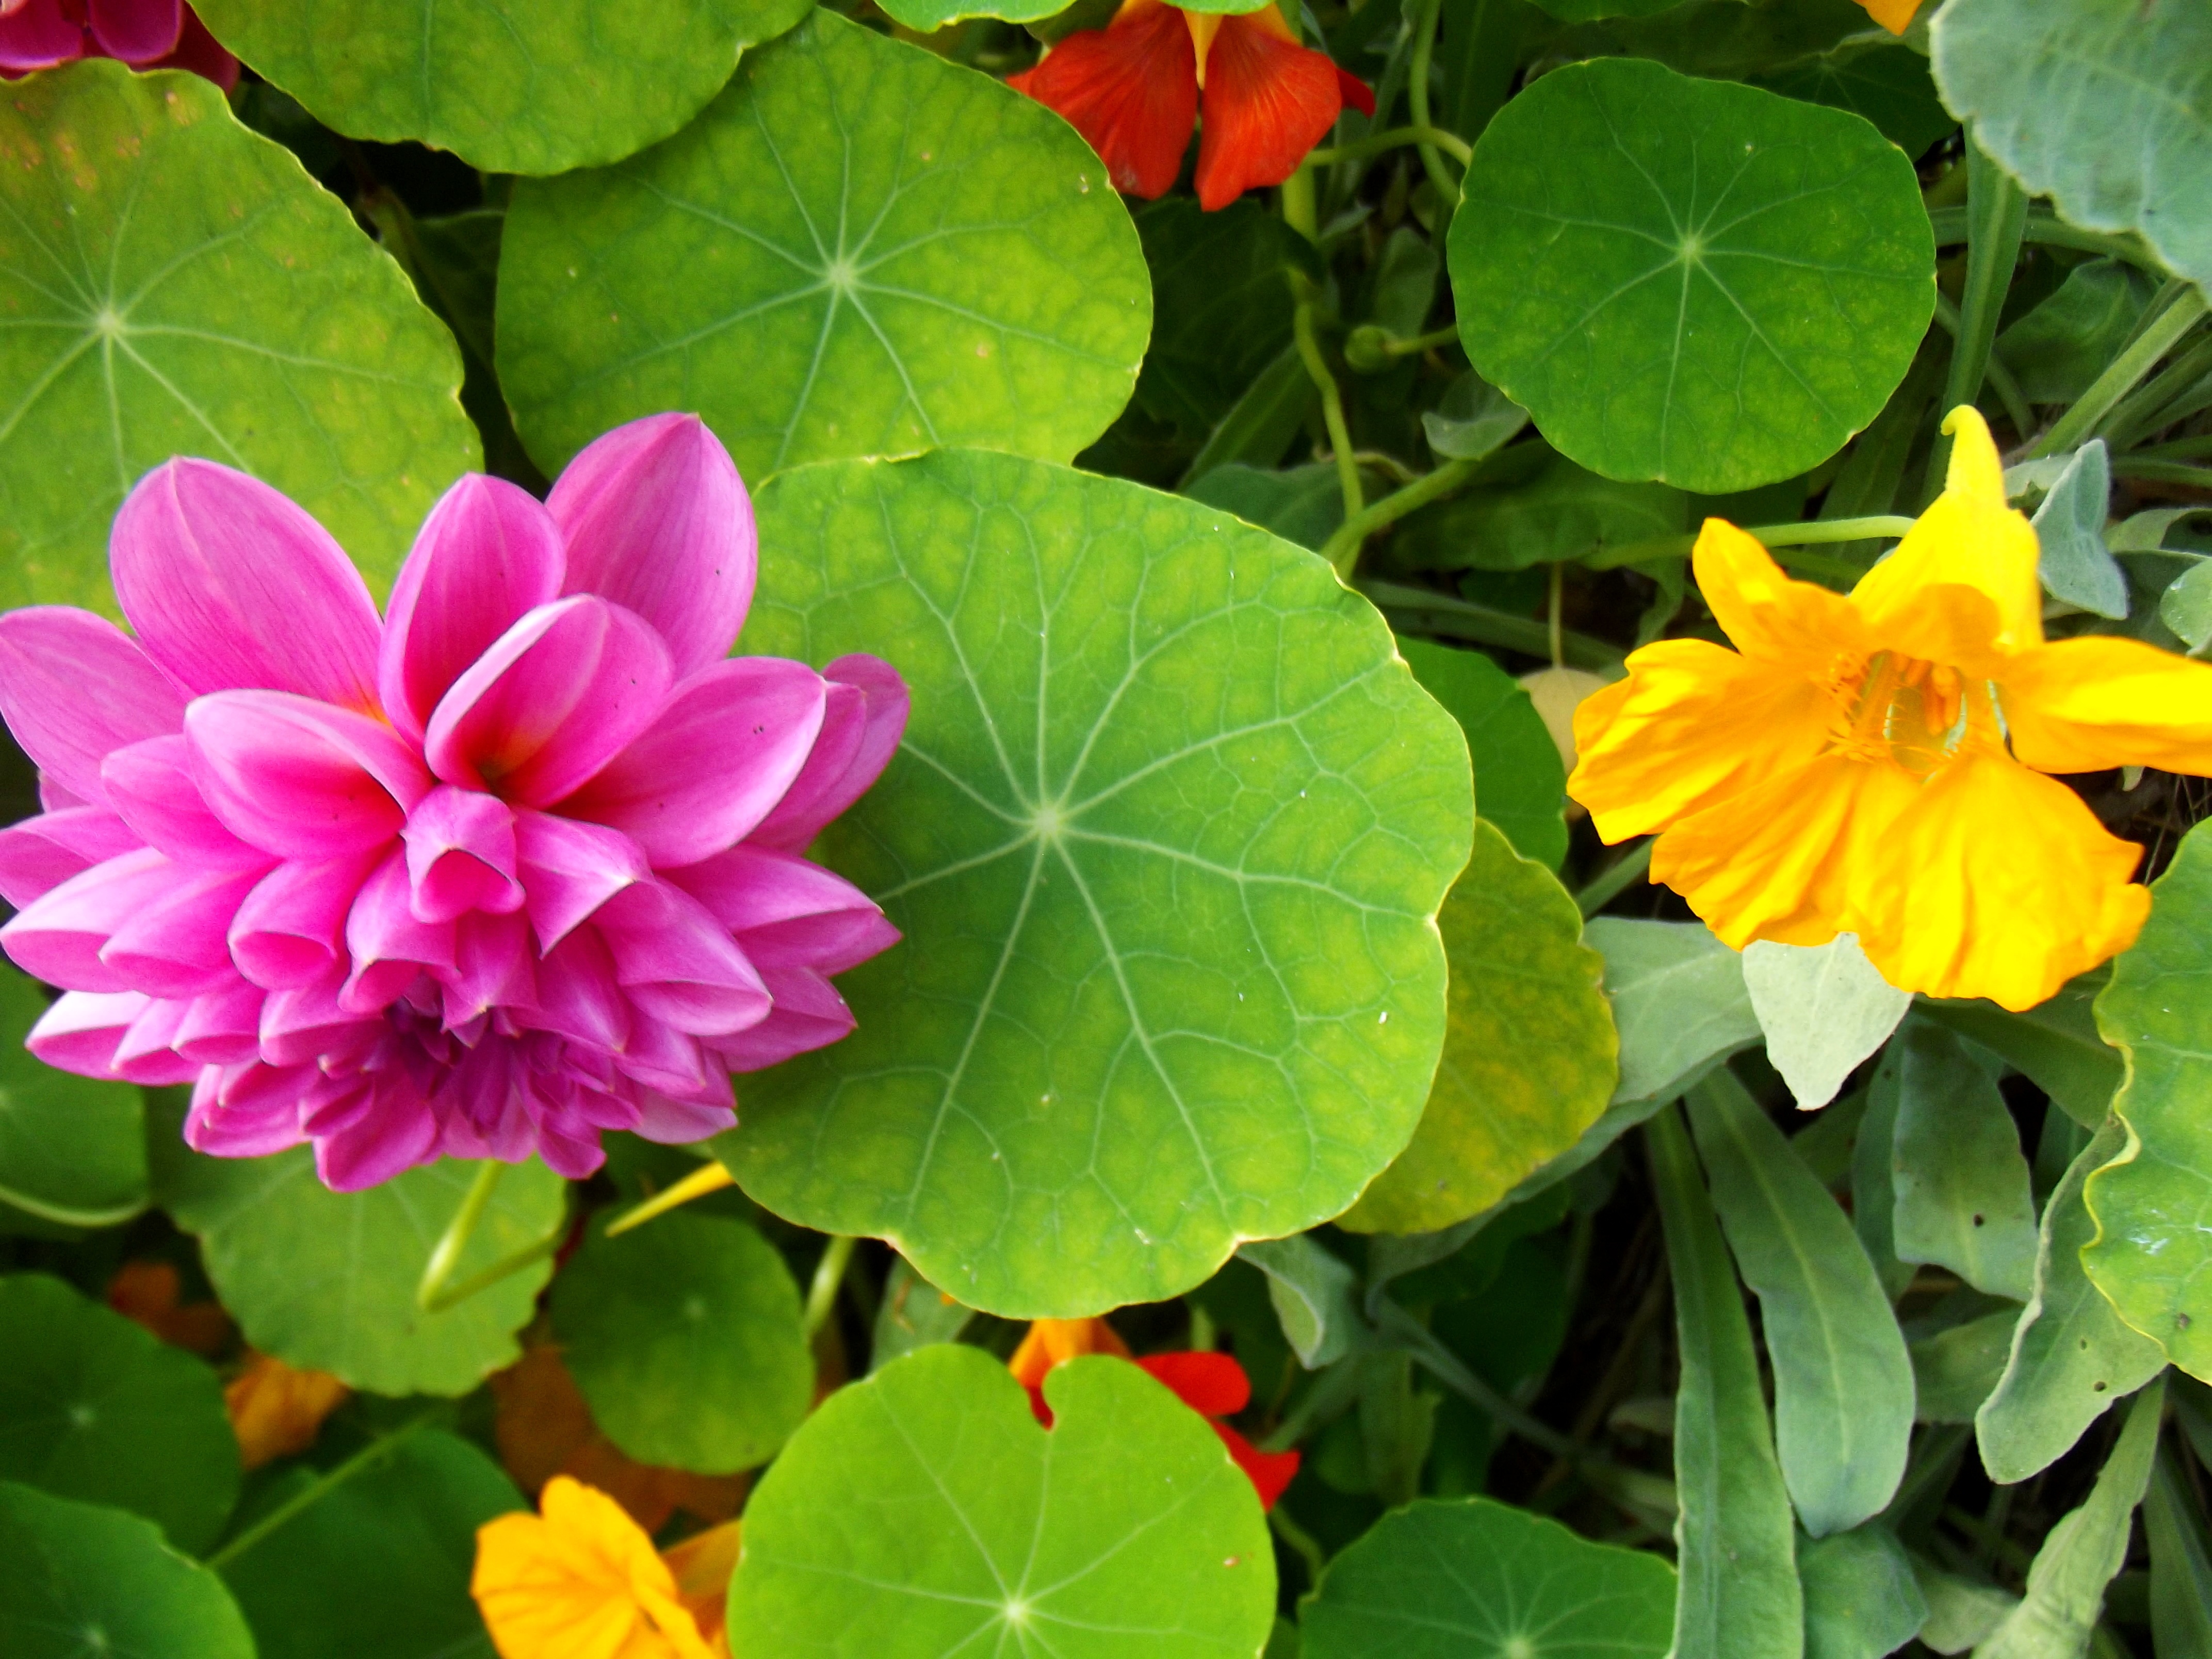
nature, plant, meadow, leaf, flower, petal, spring, botany, yellow, garden, pink, sacred lotus, aquatic plant, flora, wildflower, flowers, sheet, colors, lotus, flowering plant, annual plant, land plant, lotus family